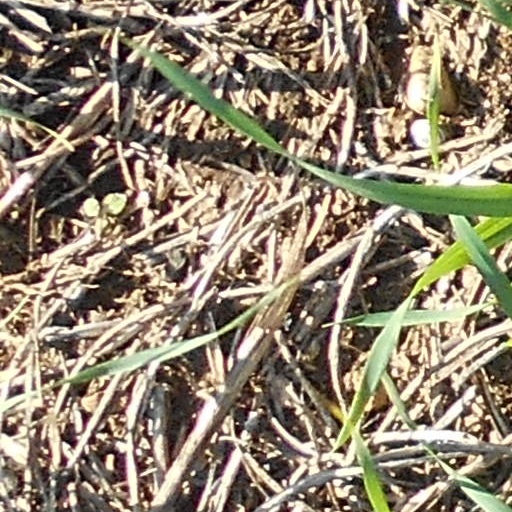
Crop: wheat